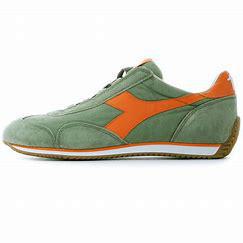
Brand: Diadora
Model: 100